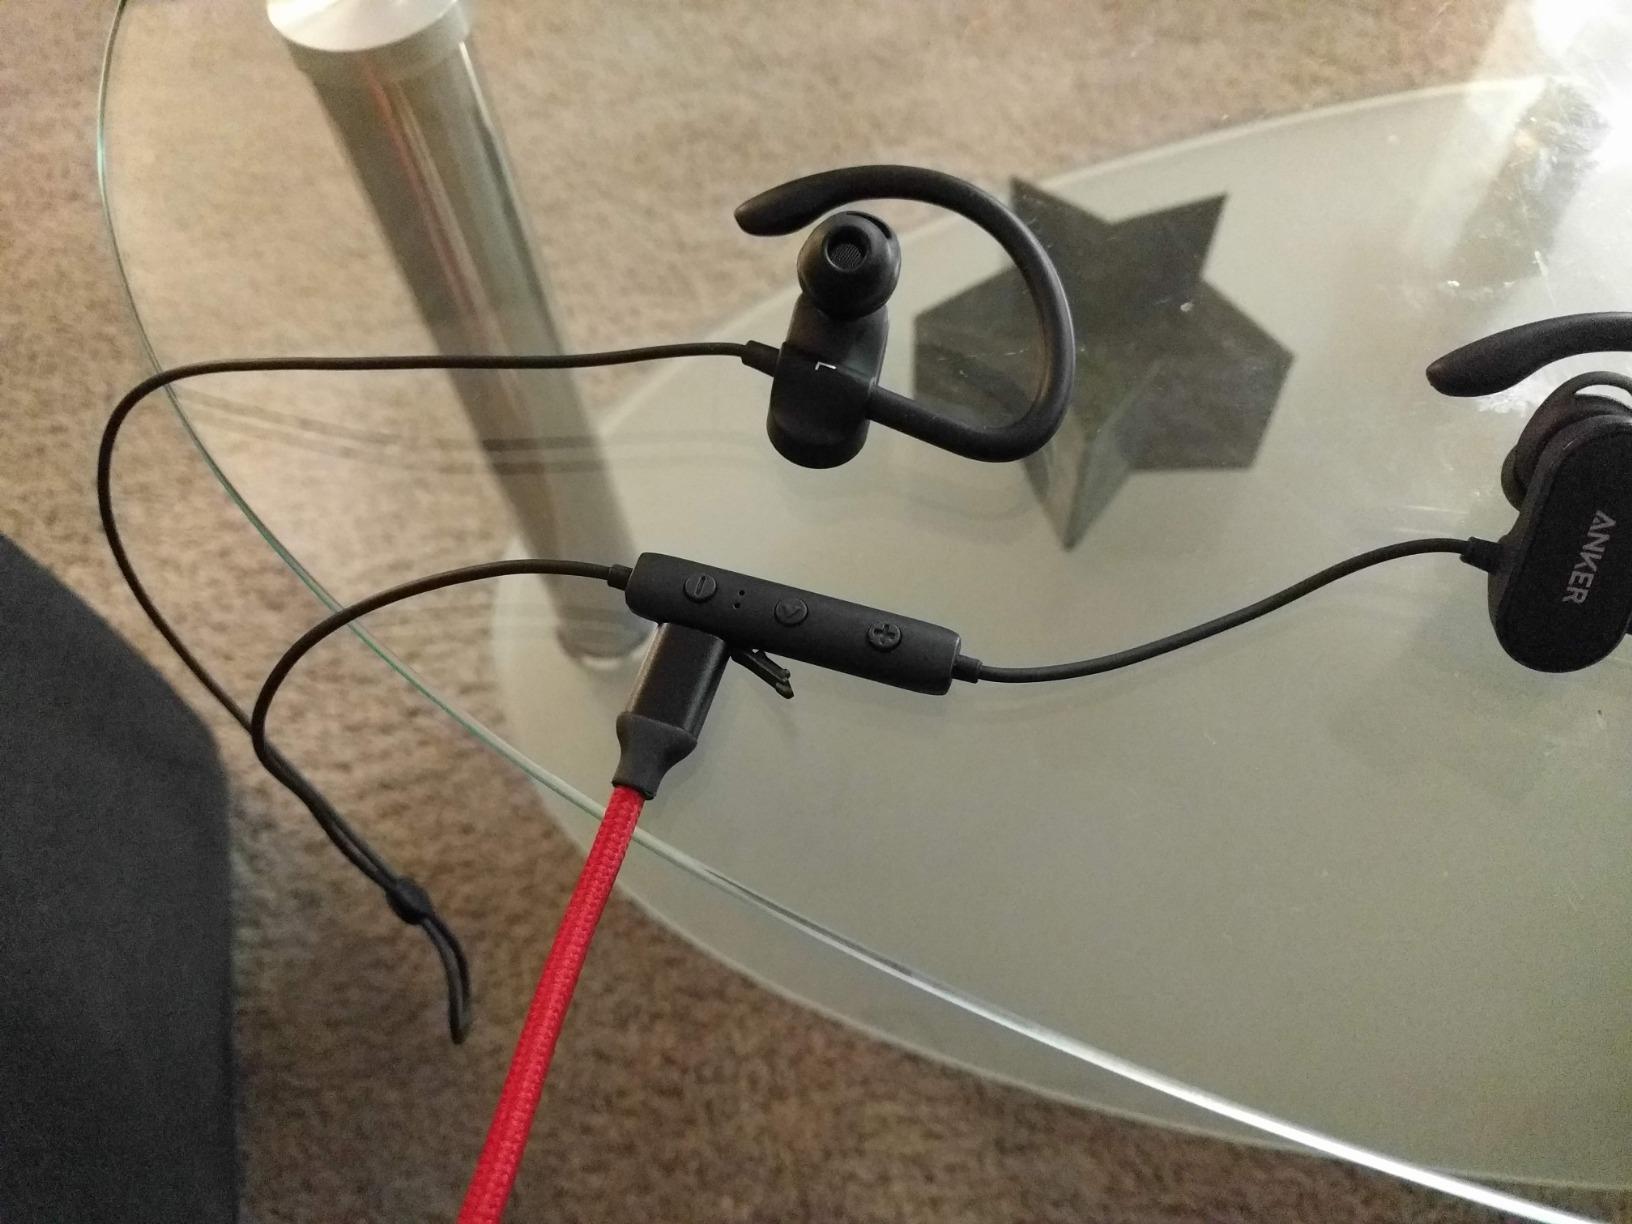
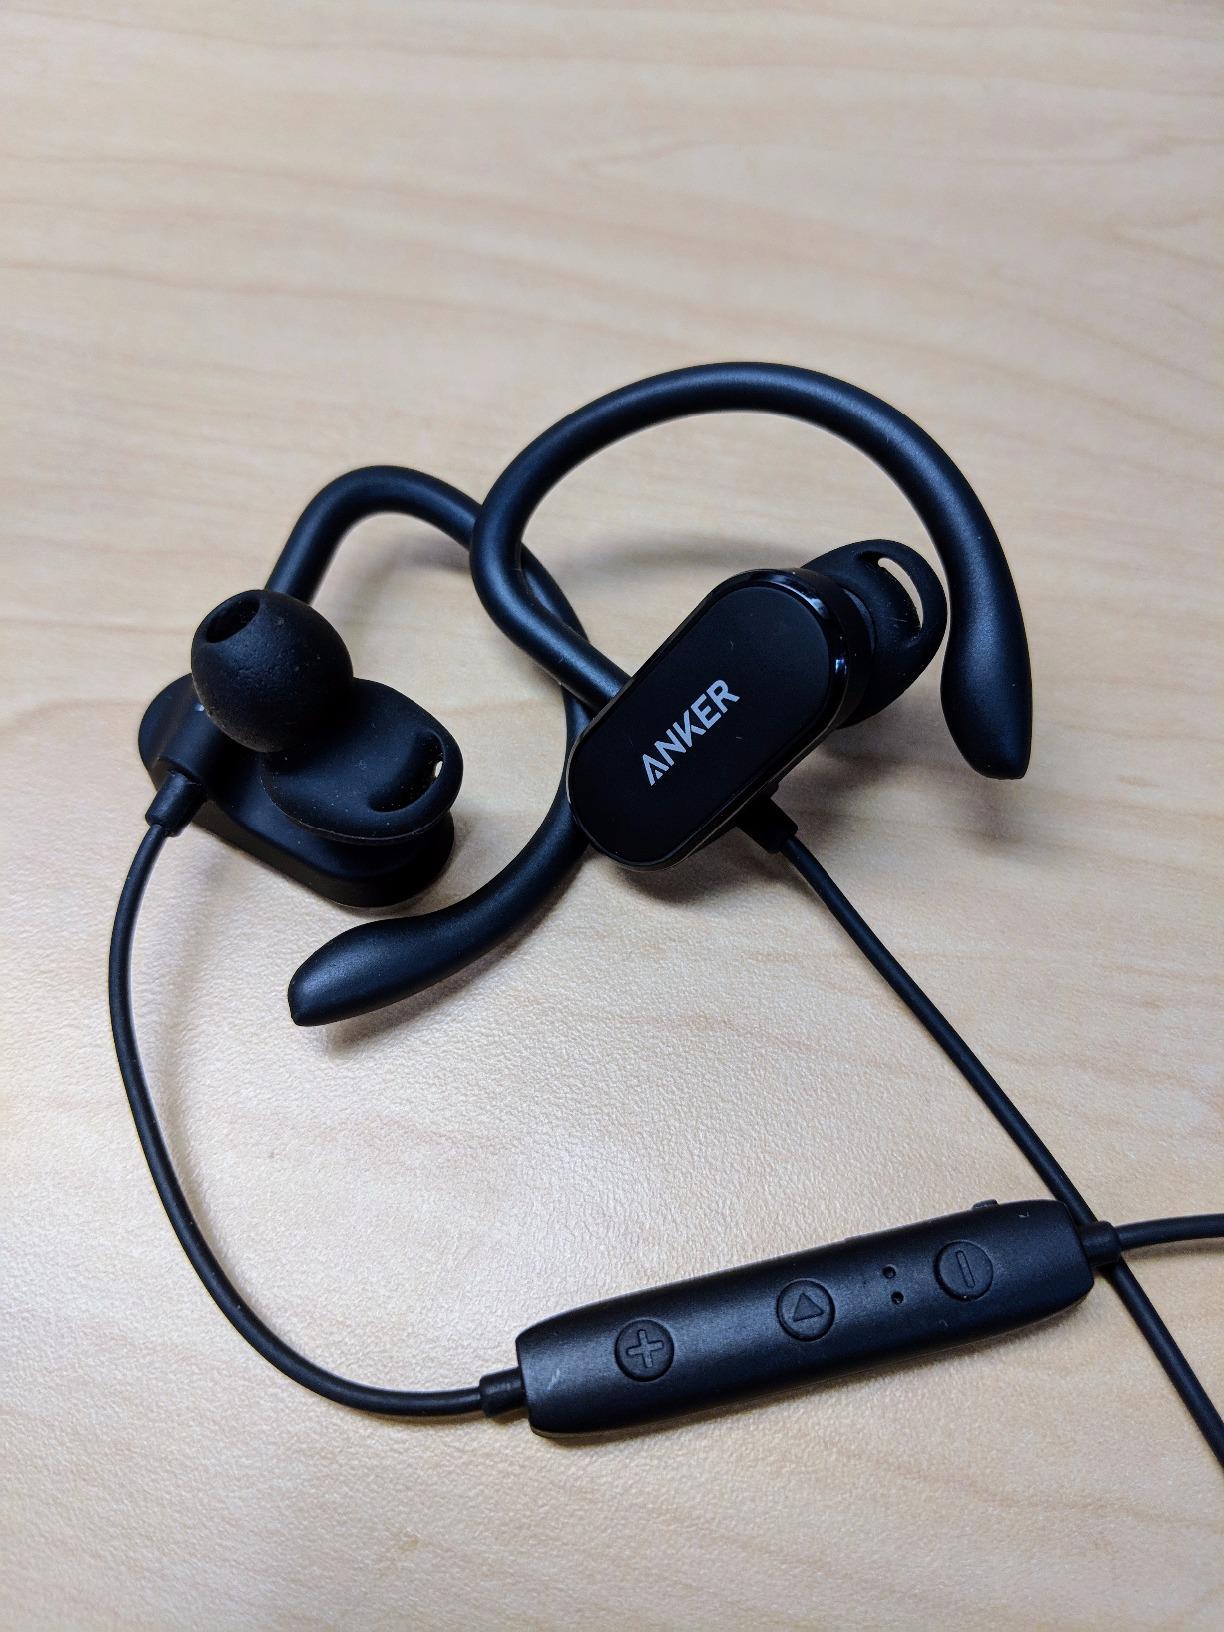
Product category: headphones
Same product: yes